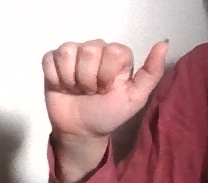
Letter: dhad